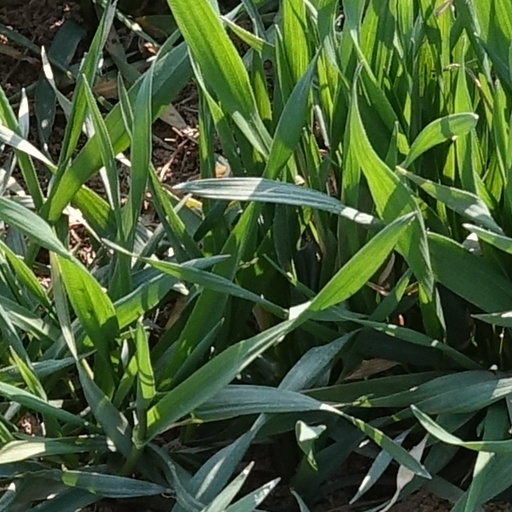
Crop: wheat